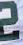
Number: 2